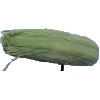
Label: corn_husk